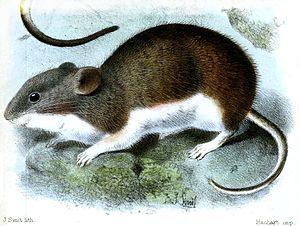
La souris à grandes oreilles peinte est une espèce de rongeur de la famille des Cricetidés. Elle est présente en Bolivie et au Pérou.
Auliscomys est un genre de rongeurs de la famille des cricétidés.